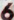
Number: 6